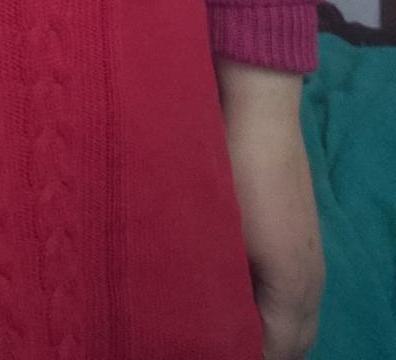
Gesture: no_gesture